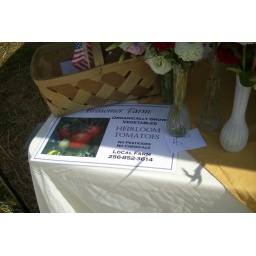
Brosemer Farm's table had lots of pretty flowers as well as heirloom tomatoes. Brosemer Farm is located in Huntsville, AL